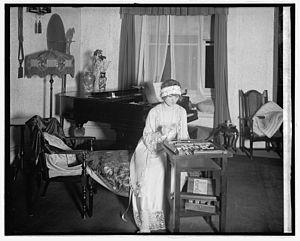
Kay Hammond, née le 14 décembre 1901 à Kansas City et morte le 7 janvier 1982 à Los Angeles, est une actrice américaine.
Kay Hammond, née à Londres le 18 février 1909 et morte à Brighton le 4 mai 1980, est une actrice britannique.